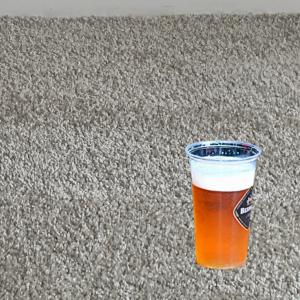
Label: cups